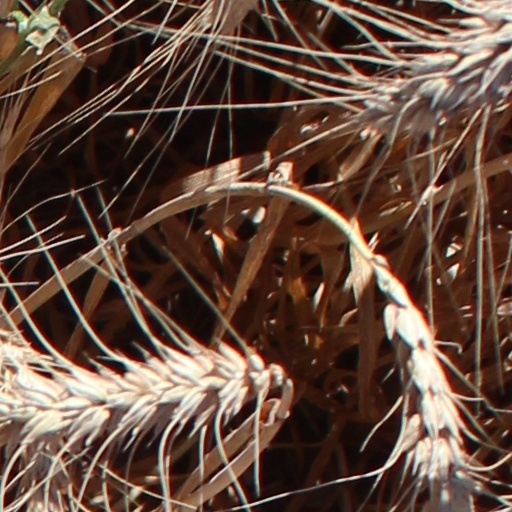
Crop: wheat